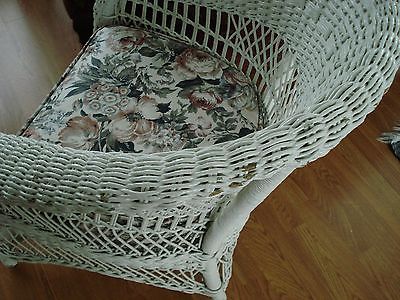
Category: chair